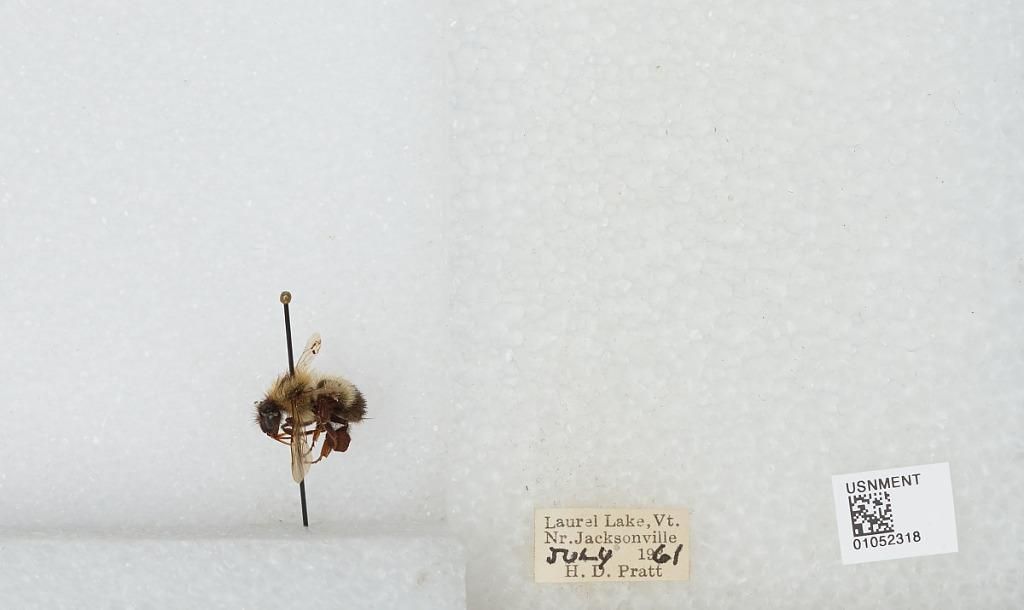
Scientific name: Bombus sp.
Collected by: H. Pratt
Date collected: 1961-7-
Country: United States
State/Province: Vermont
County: Windham
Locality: Laurel Lake, Near Jacksonville
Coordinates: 42.8183, -72.8167